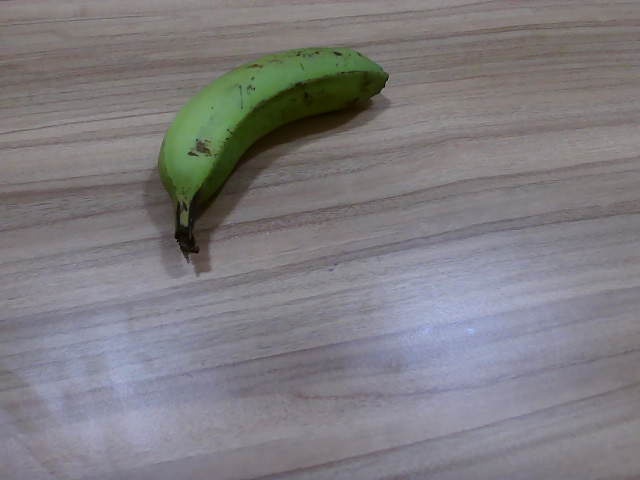
Label: Raw_Banana